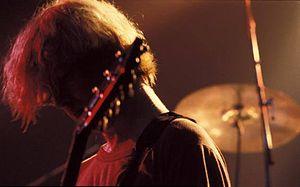
John McGeoch, né le 25 août 1955 à Greenock et mort à Londres le 4 mars 2004, est un guitariste rock britannique. Il a fait partie des groupes Magazine, Siouxsie and the Banshees, Visage et Public Image Limited.